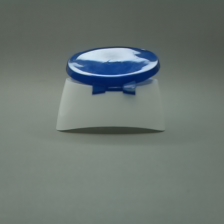
Color: white/transparent
Cap type: flip-top cap